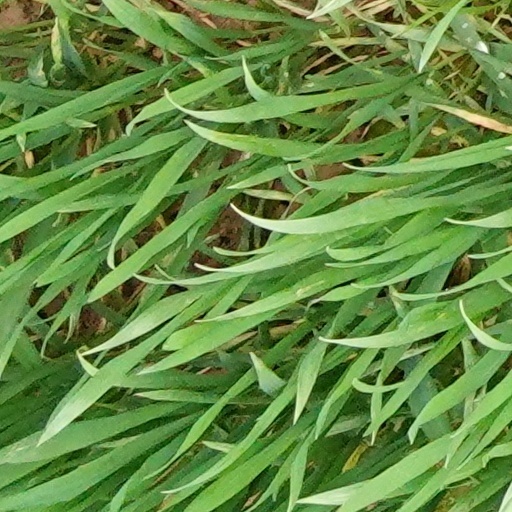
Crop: wheat